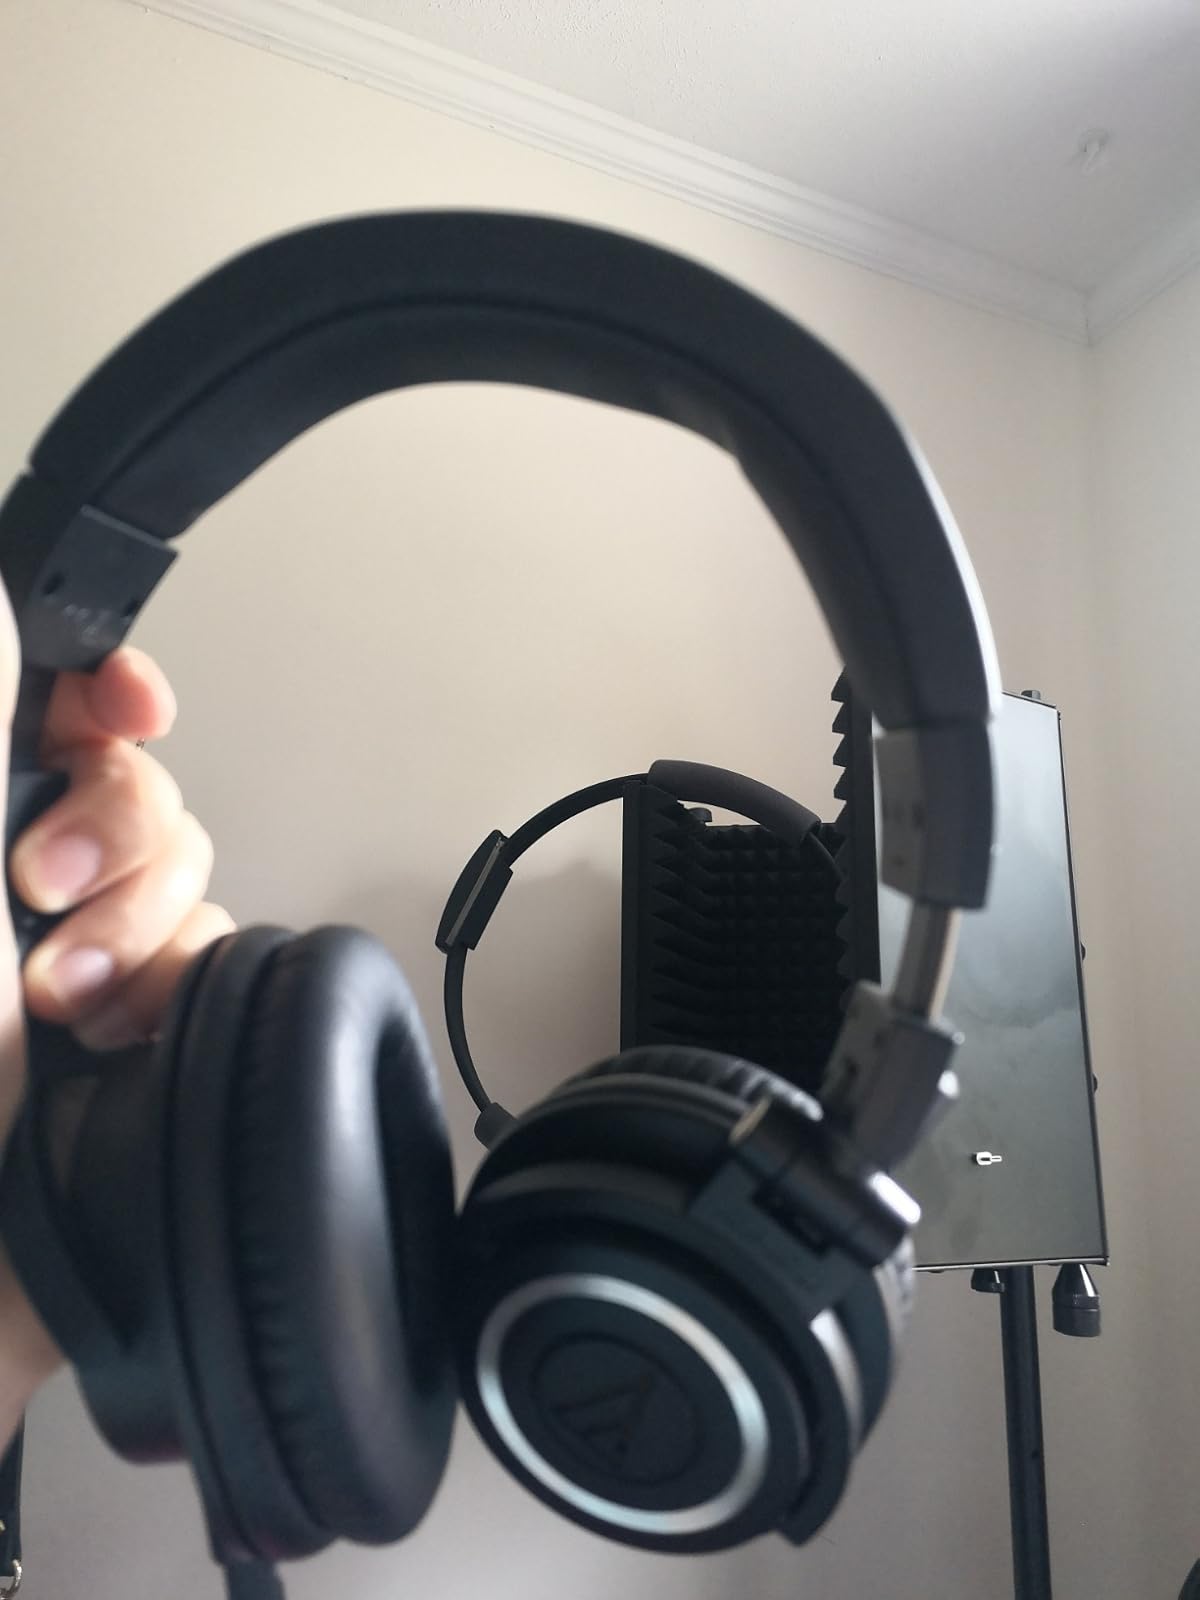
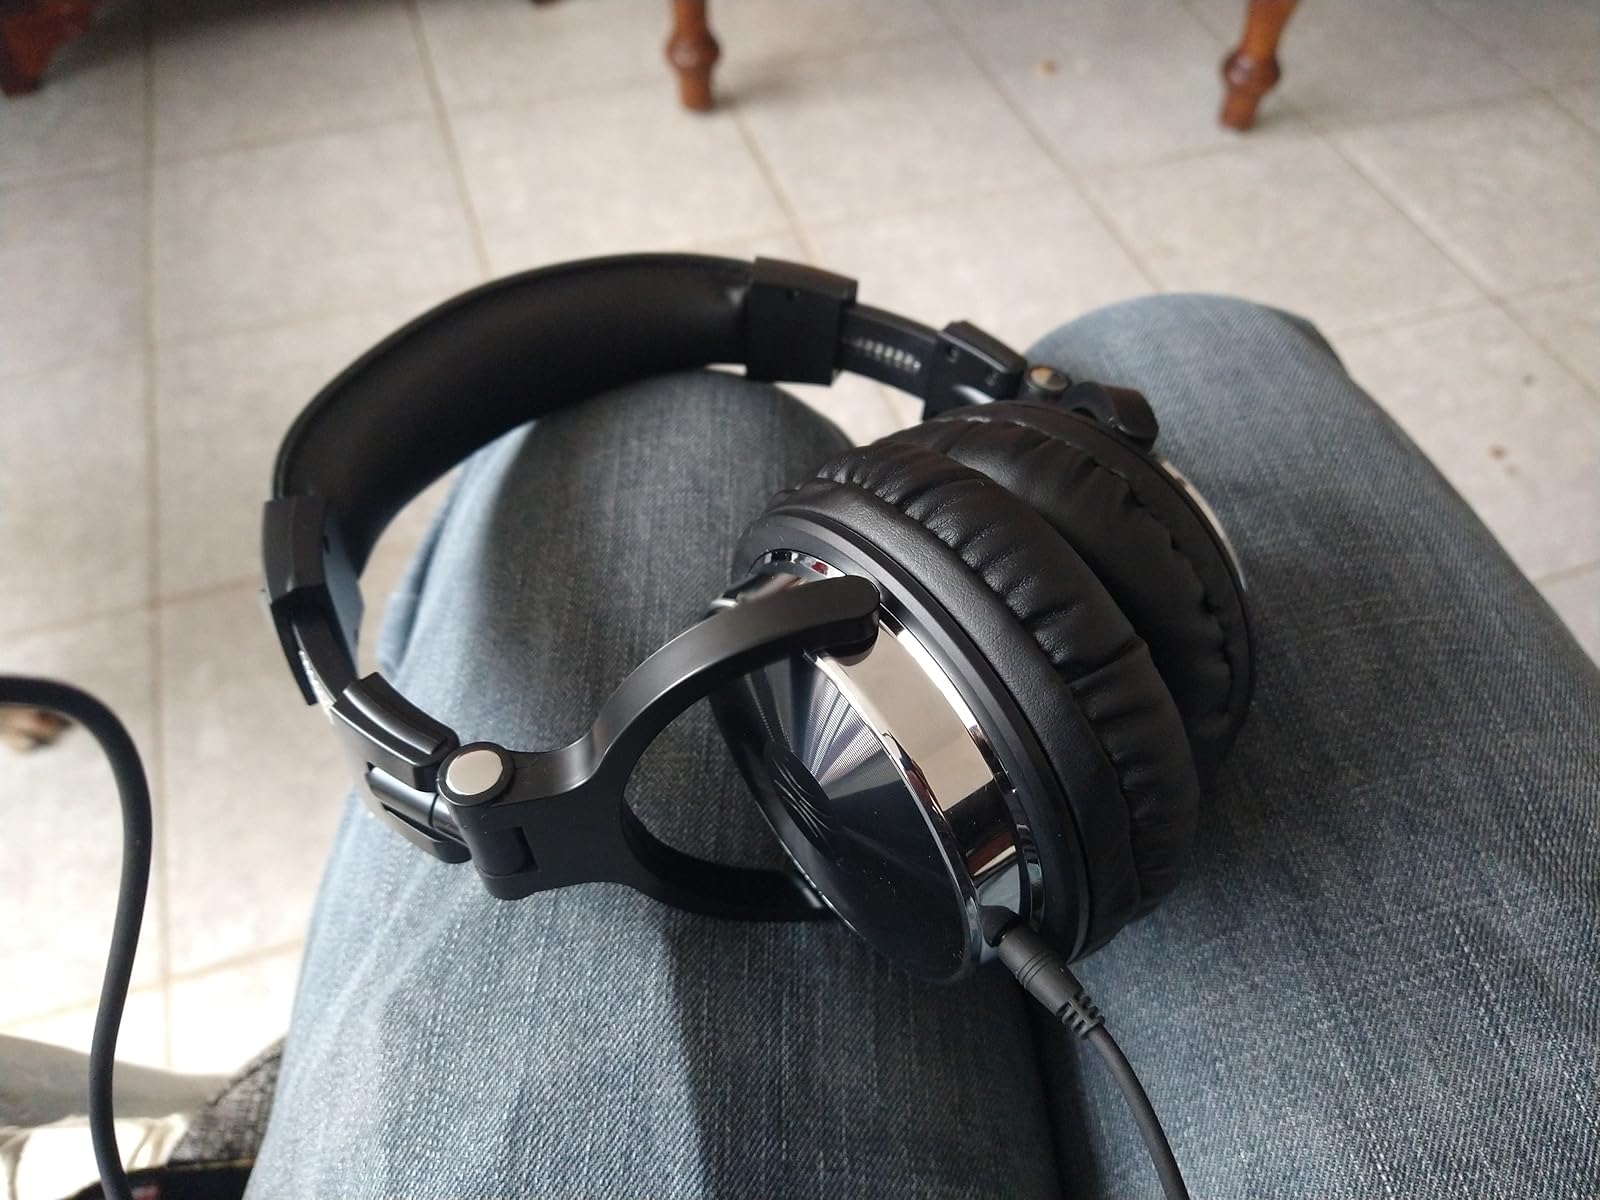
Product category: headphones
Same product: no